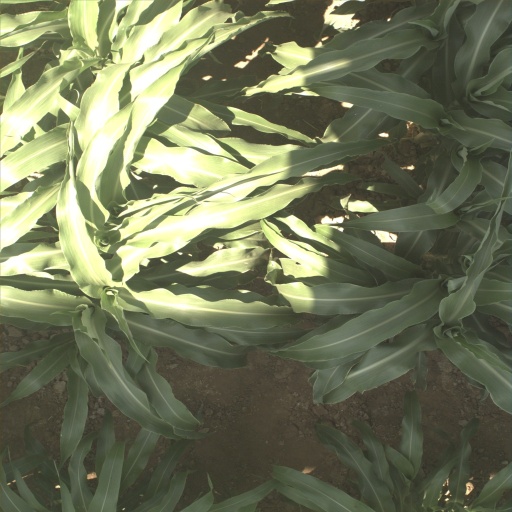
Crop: sorghum